Takenaga incident

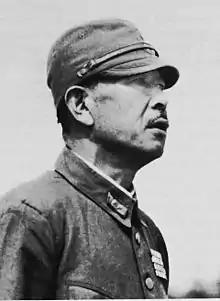
Black and White portrait of Adachi in military dress.

In the New Guinea campaign, the Eighteenth Army of Japan were left behind the Allied front, and although their position was of no strategic value, they still continued to fight. After United States forces crushed the 18th Army's counteroffensive in the Battle of Driniumor River, the Japanese were left alone. However, when the Australian Army took over the New Guinea campaign in the second half of 1944, they decided to do a thorough cleanup of the remaining Japanese forces.